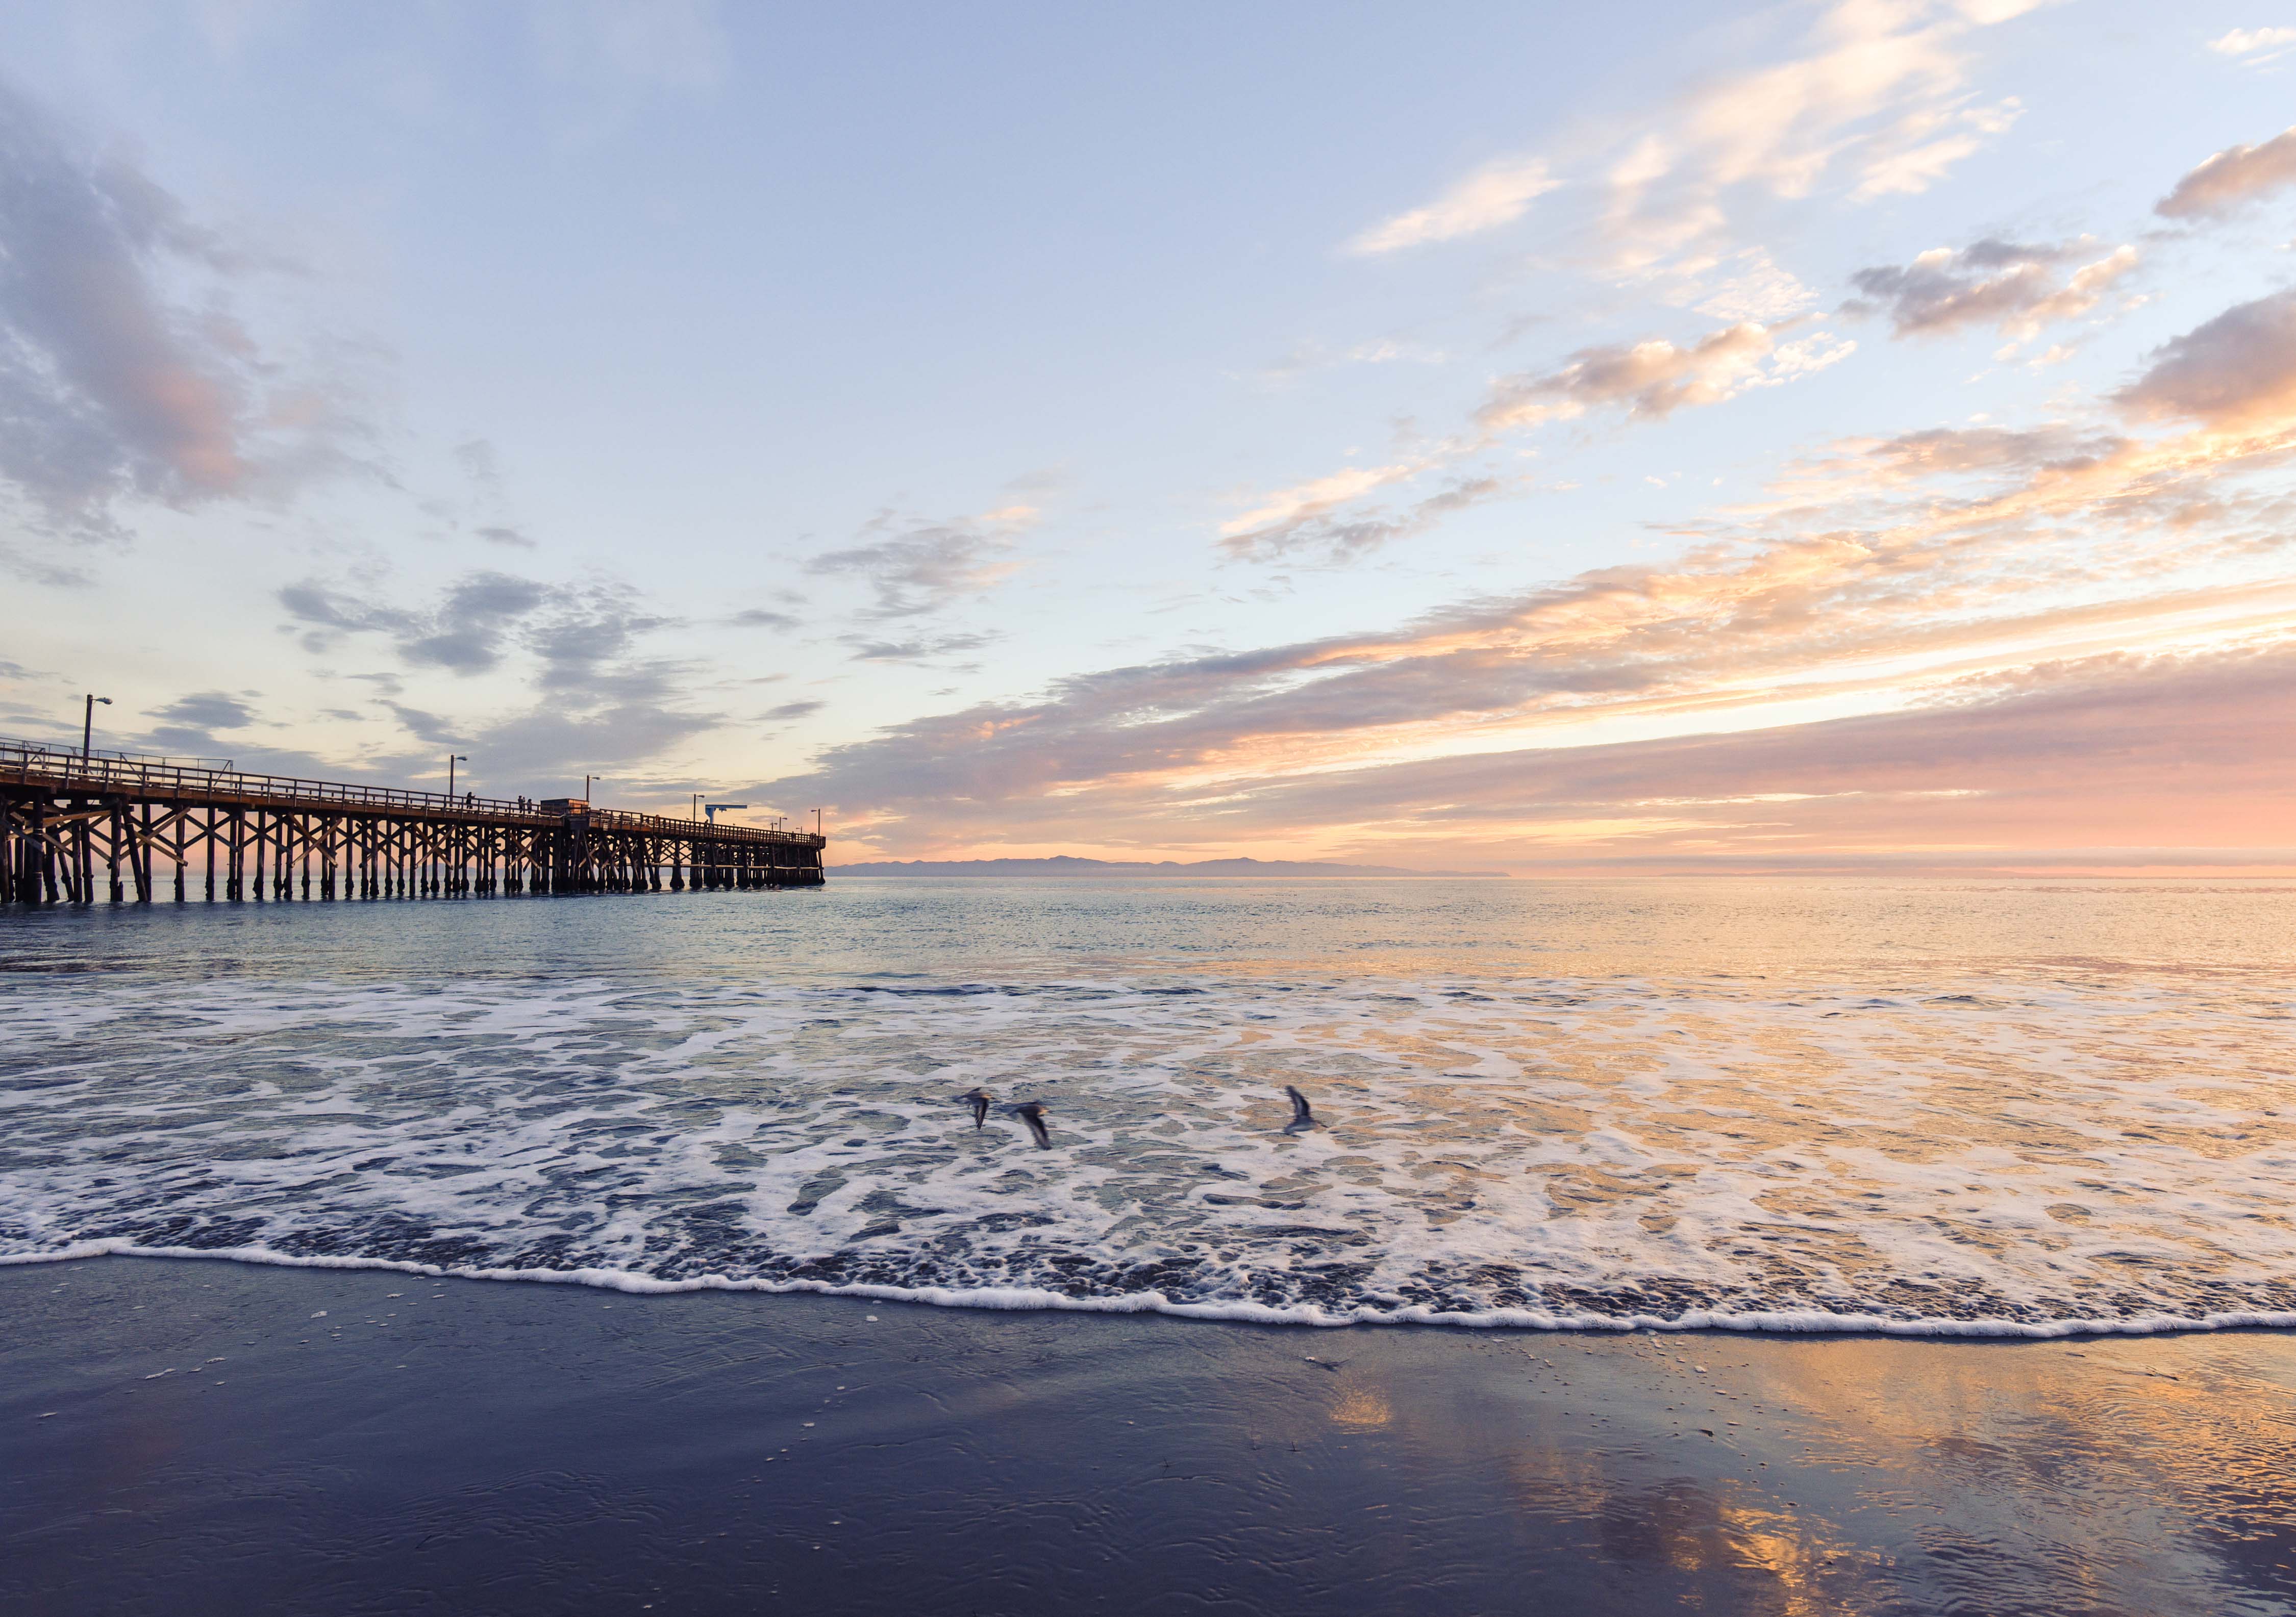
beach, sea, coast, water, sand, ocean, horizon, cloud, sky, sunrise, sunset, sunlight, morning, shore, wave, dawn, pier, dusk, evening, reflection, bay, body of water, outdoors, clouds, salt water, seawater, wind wave